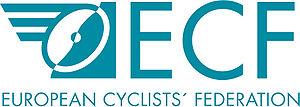
La fédération cycliste européenne, ou selon les traductions : fédération européenne des cyclistes est une association regroupant des organisations nationales ayant pour but de promouvoir la mobilité urbaine à vélo dans toute l'Europe.